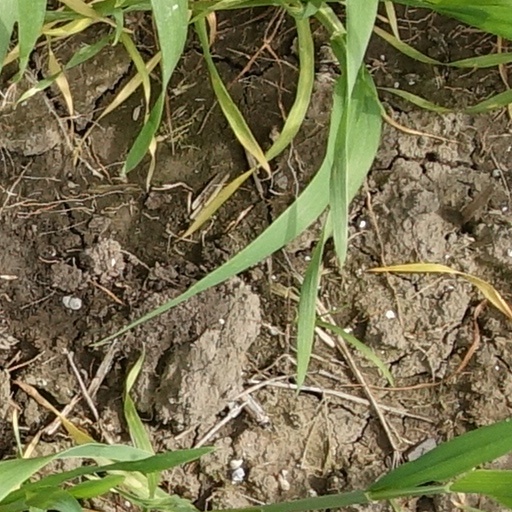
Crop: wheat